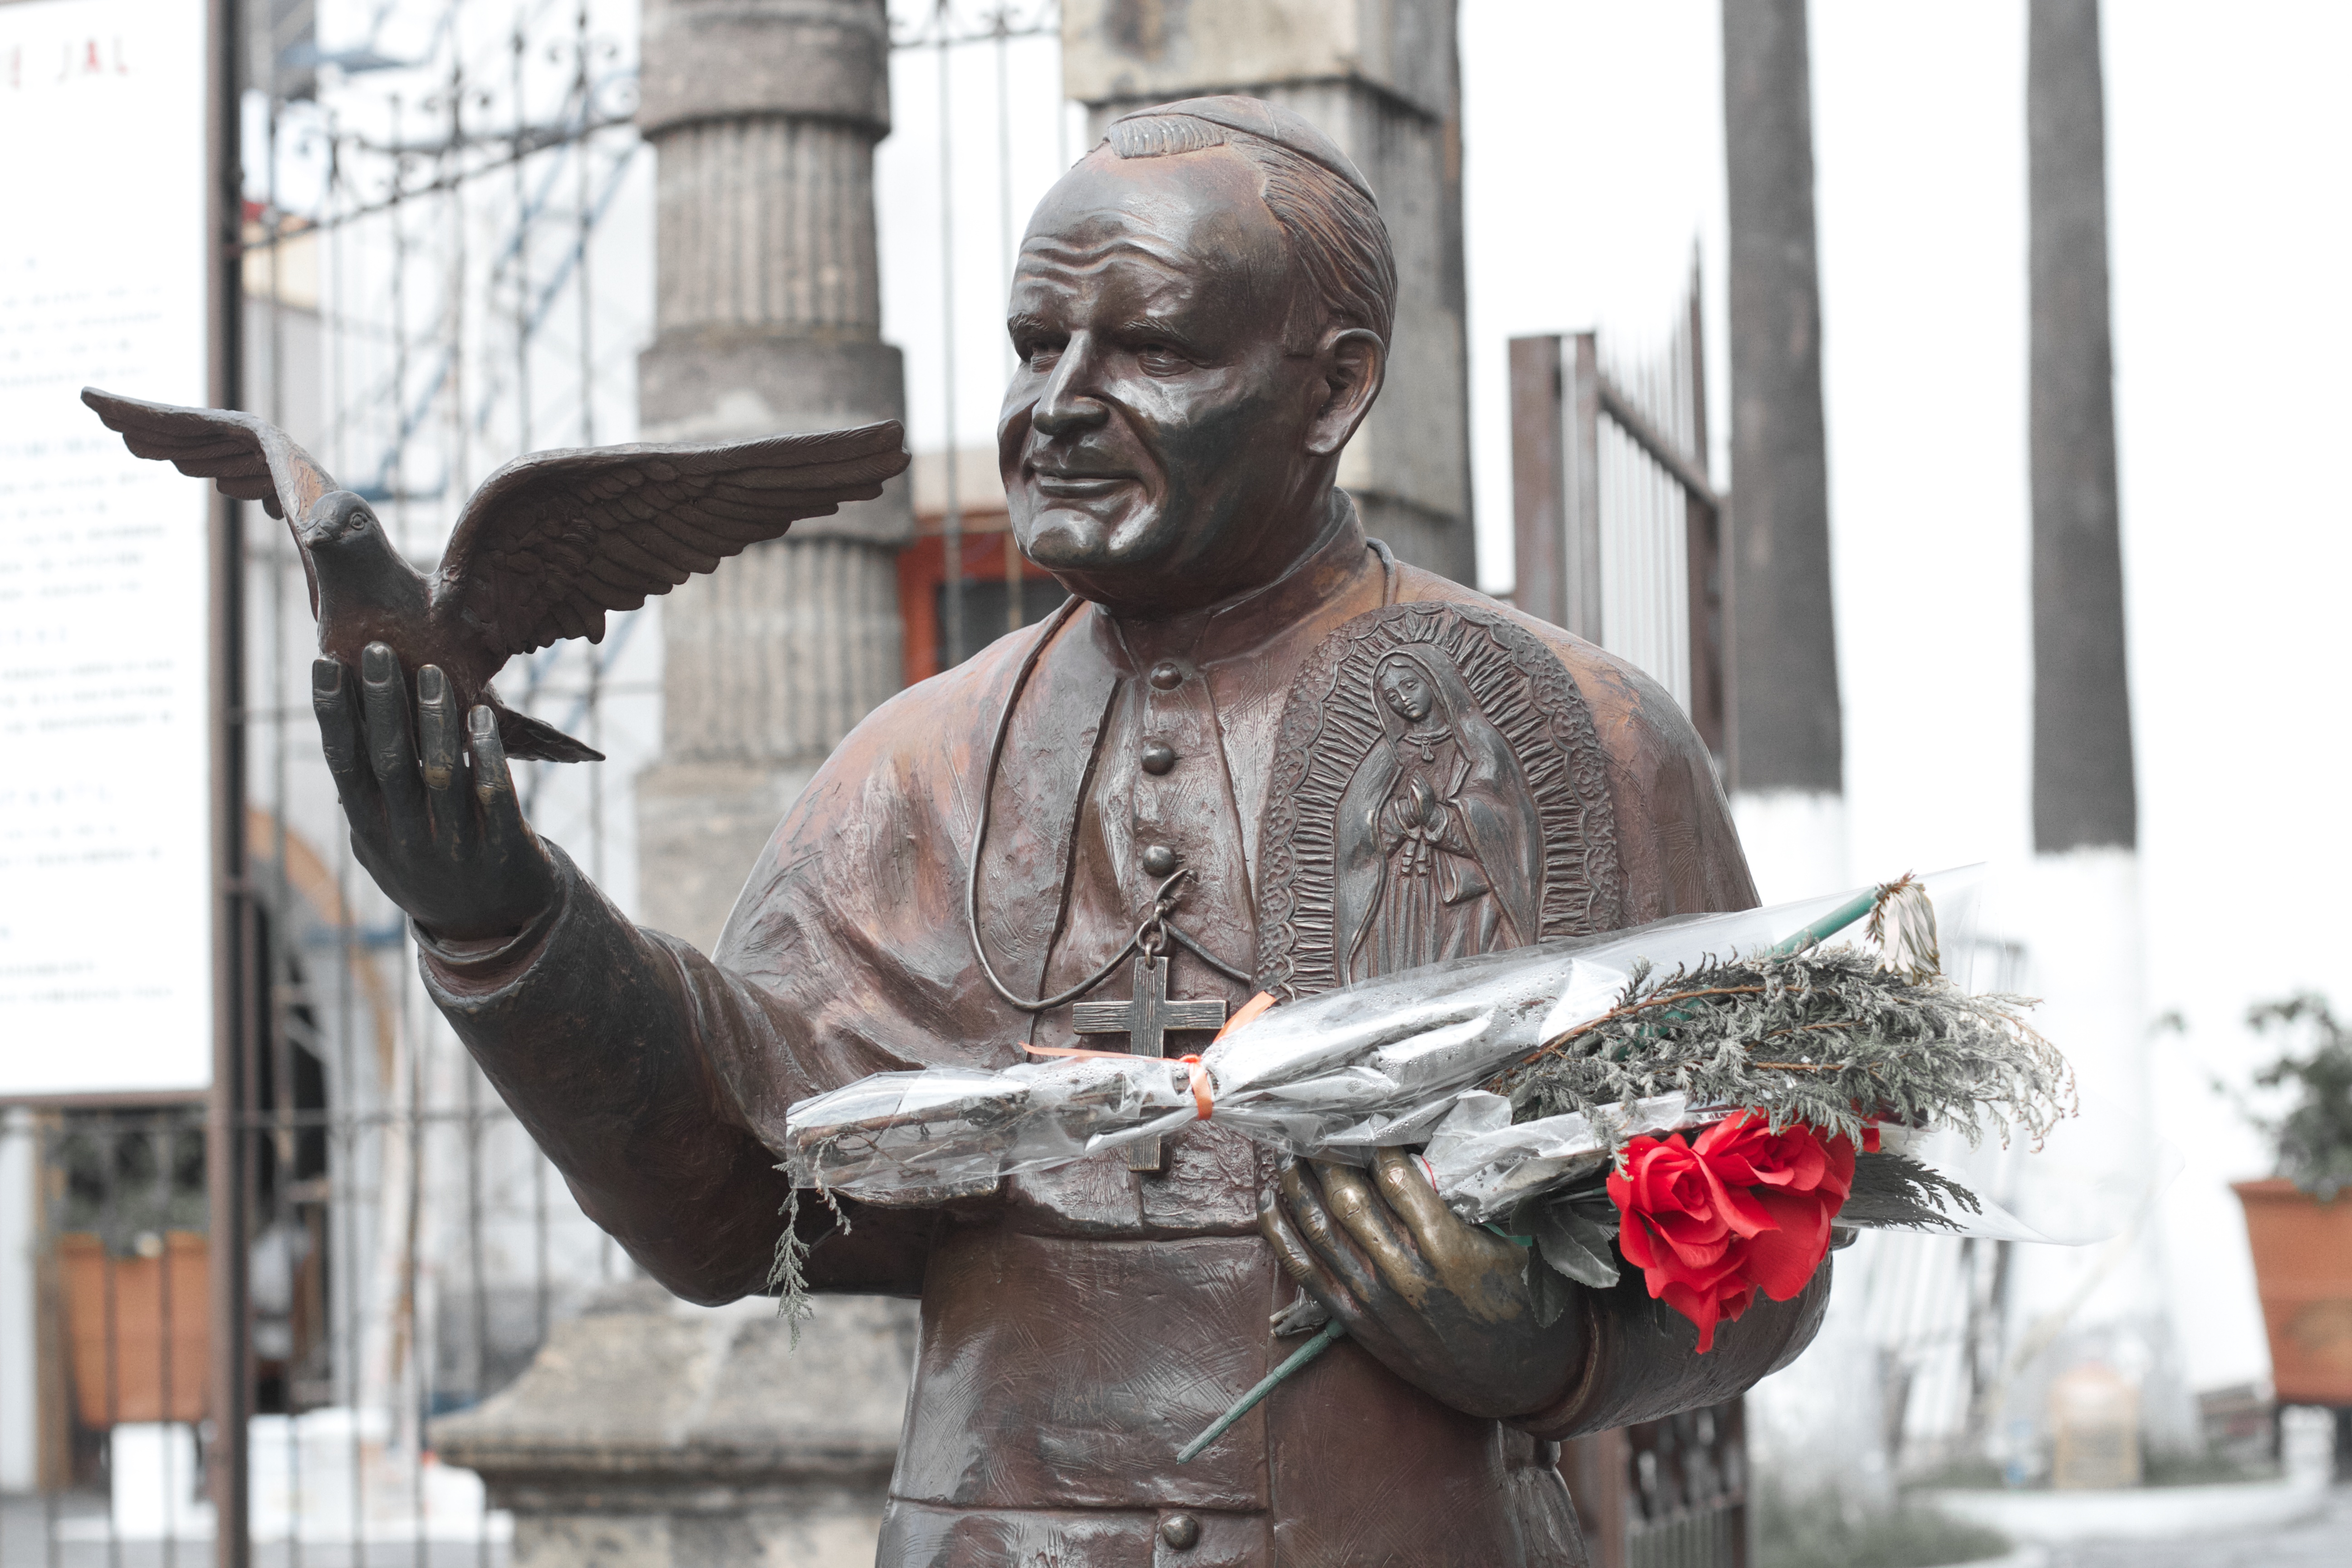
monument, statue, sculpture, art